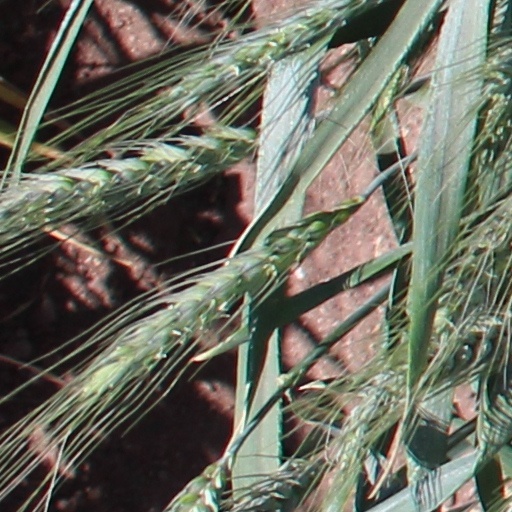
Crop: wheat